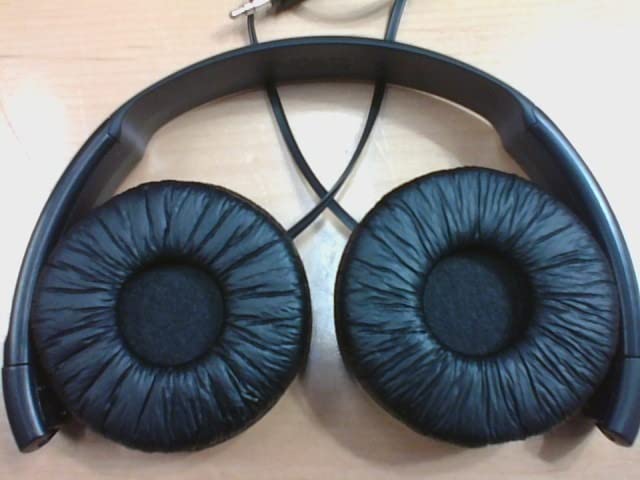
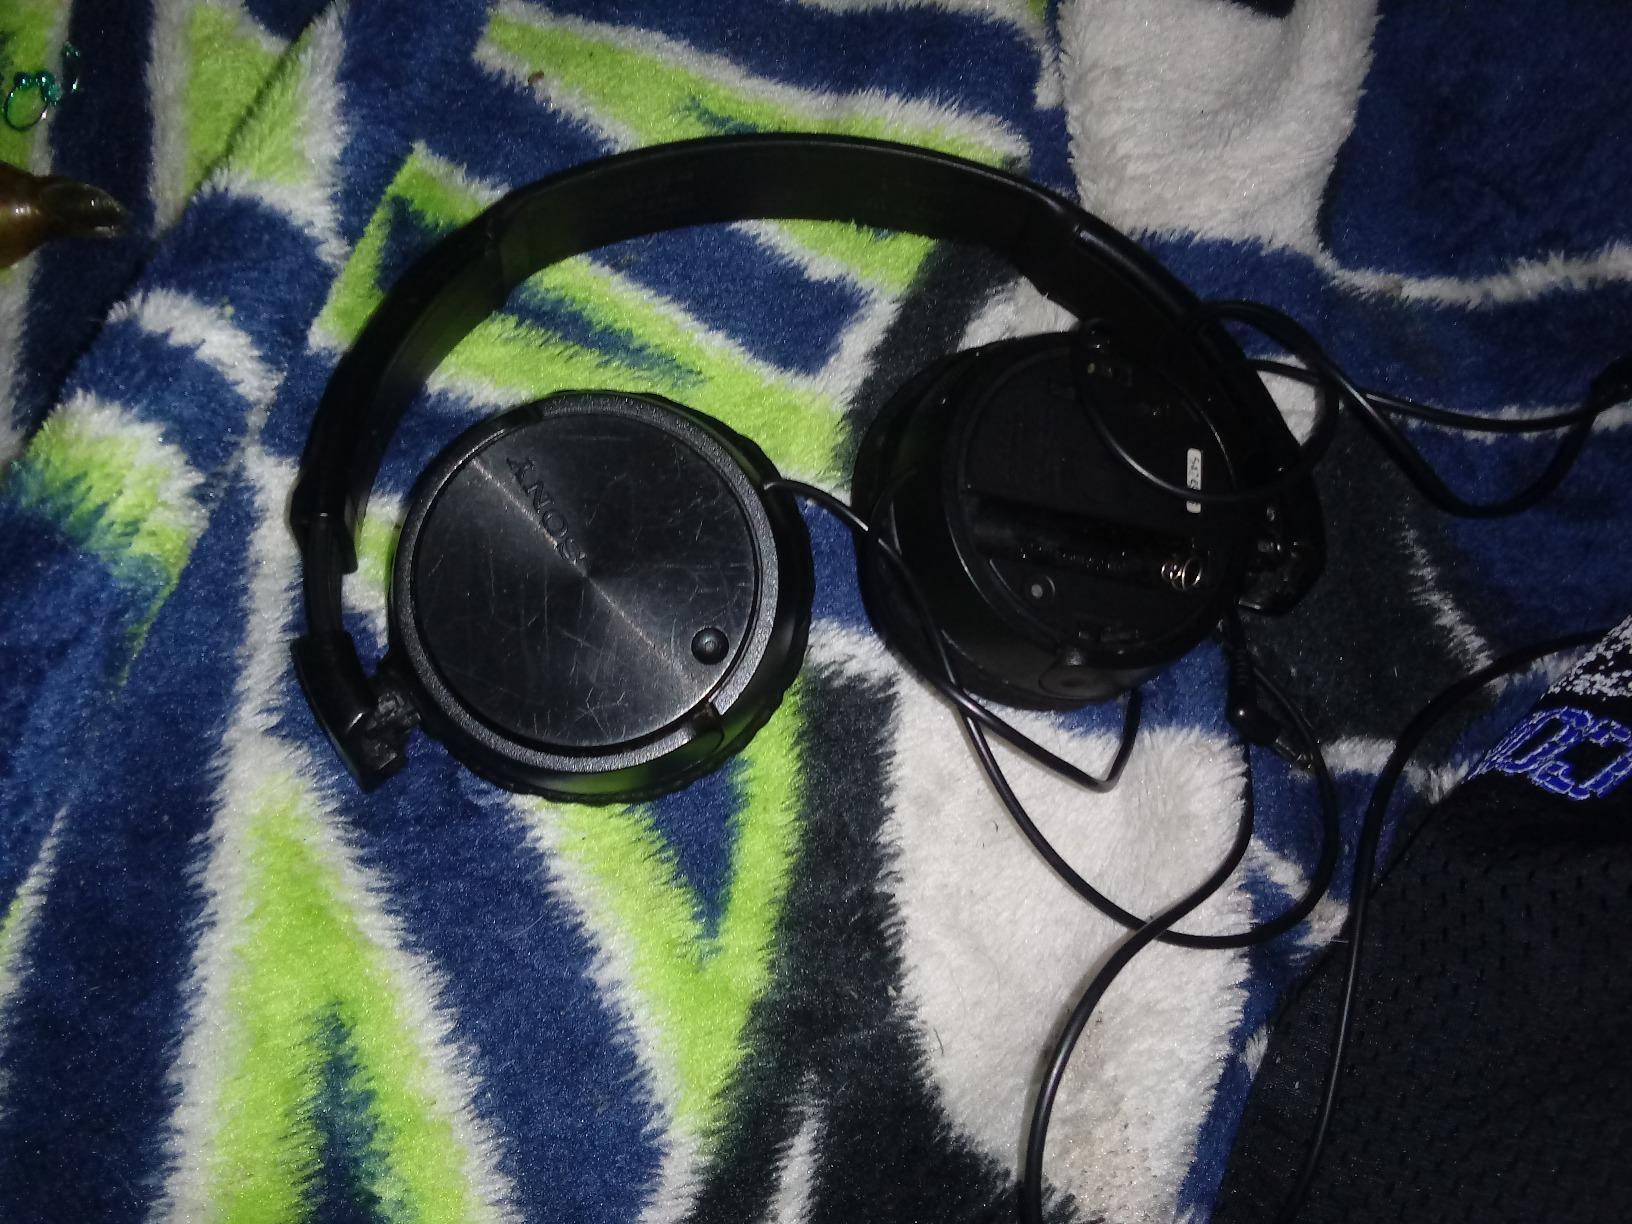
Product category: headphones
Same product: yes